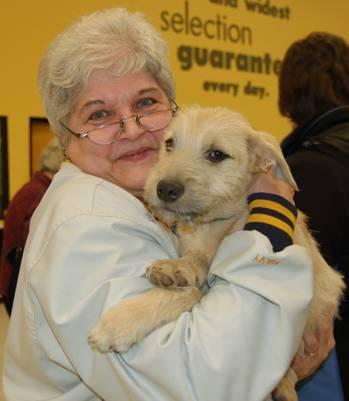
dog